Viktor Musiyaka

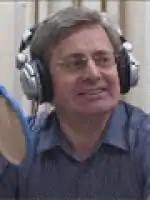
Viktor Musiyaka

Viktor Musiyaka (28 June 1946 – 22 July 2019) was a Ukrainian politician, leader of the party "Forward, Ukraine!", and deputy chairman of the Ukrainian parliament.